Ratzeputz

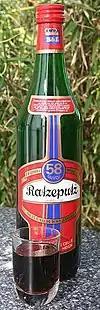
Ratzeputz bottle

Ratzeputz is a schnaps, a type of spirit popular in Germany, which contains extracts and distillates of root ginger. The fresh ginger it contains is said to be beneficial to the stomach.